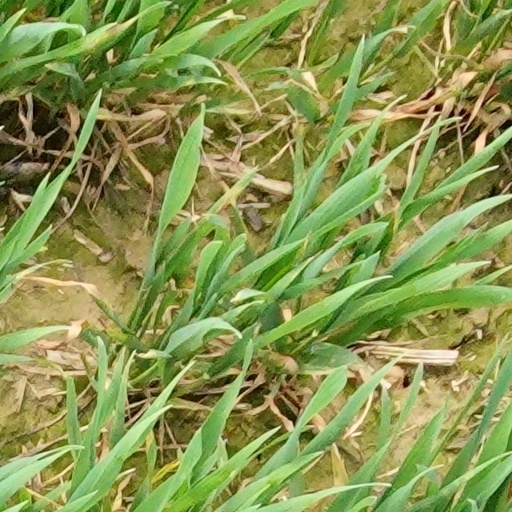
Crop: wheat